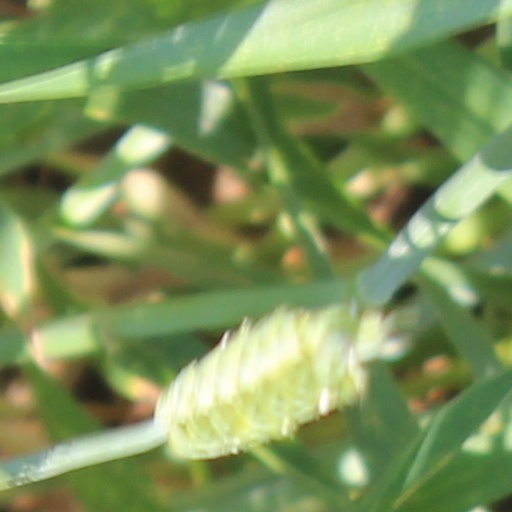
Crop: wheat